Manor of Flete

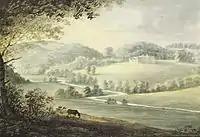
"Fleet, seat of John Bulteel, Esq.", watercolour dated January 1794 by Rev John Swete

John Swete visited John Bulteel at Flete ("Fleet") in June 1793 and recorded in his travel journal that Bulteel showed him